Impact of the Eras Tour

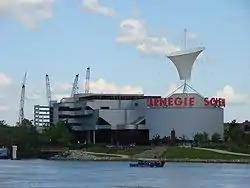
The exterior of Carnegie Science Center in 2008

Swift's 2019 song "Cruel Summer" achieved resurgent success in 2023. The Eras Tour concerts begin with the "Lover" act, in which "Cruel Summer" is the second song performed. The song resurged in popularity and streaming after it became viral on social media, re-entering the top 50 in the United States and the top 40 in the United Kingdom. Therefore, Swift's label Republic Records released the song as the fifth single from "Lover", her seventh studio album from 2019, to US contemporary hit radio on June 20, 2023. "Cruel Summer" entered the singles charts for the first time in various countries and reached new peaks in Australia (1), Canada (1), the Philippines (1), Singapore (1), the US (1), the Global 200 (1), Japan (2), the UK (2), Indonesia (3), New Zealand (3), Malaysia (3), and Ireland (4). On Spotify, "Cruel Summer" was the sixth most-streamed song globally in 2023, and "Lover" was the seventh most-streamed album globally in 2023. Swift's 2014 single "Blank Space" also re-entered the Hot 100 (49). "Billboard" Andrew Unterberger wrote, the "really unprecedented thing" about the Eras Tour's streaming impact is that "the initial bump did not start receding back to its usual sea after a week or two [as with the case of artists than Swift]—it continued to grow. And grow." He reported that even at the tenth week of the tour, Swift's discography showed a 79% increase in streams from where it was pre-tour, amassing "hundreds of millions more streams" weekly. Commenting on the resurgent success of "Cruel Summer", "Billboard" editor Jason Lipshutz stated, "a "Lover" track organically rising to new heights at the same time simply demonstrates Swift's current ubiquity, unprecedented in the modern music era."